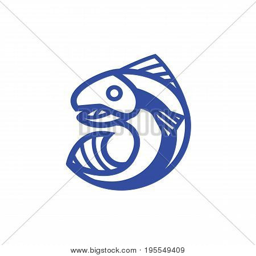
vector illustration - jumping fish out of the water